Jon Wefald

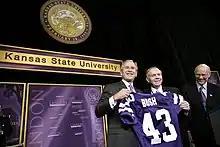
President George W. Bush receiving a Kansas State football jersey from Jon Wefald

In 1965, Wefald returned to Minnesota, taking his first faculty position at Gustavus Adolphus College, where he taught history for five years. From 1971 to 1977, he served as Minnesota's Commissioner of Agriculture, and guest lectured. In 1977, he became President of Southwest State University in Marshall, Minnesota. In 1982, he became a Chancellor of the six state university system of Minnesota.